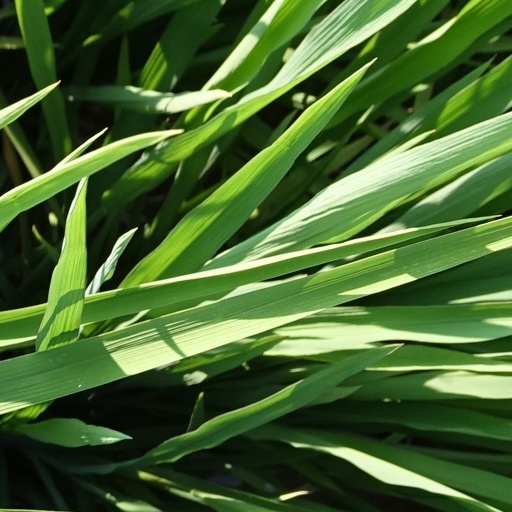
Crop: rice